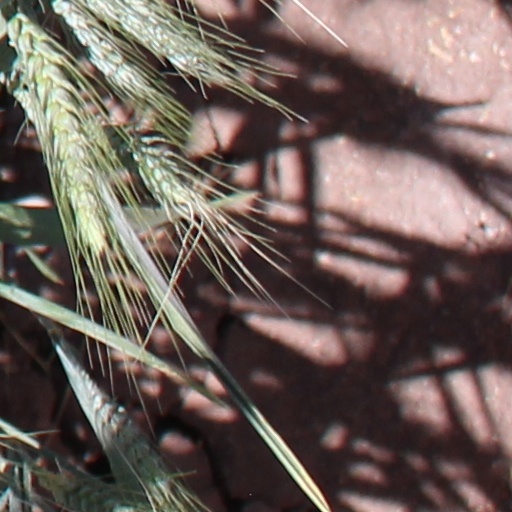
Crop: wheat